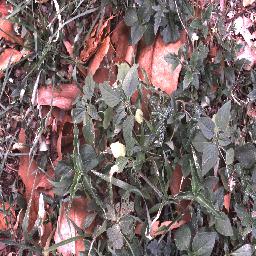
Label: negative